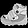
Label: Ankle boot